Popular Front of Moldova

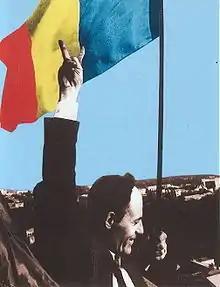
Gheorghe Ghimpu at Parliament on 27 April 1990

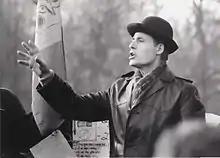
Gheorghe Ghimpu at a Front meeting on 7 March 1991

Elections to the Moldovan Supreme Soviet were held in February–March 1990; while the Communist Party was the only one registered for this contest, opposition candidates were allowed to run as individuals. Together with affiliated groups, the Front won a landslide victory and one of its leaders, Mircea Druc, formed the new government. The Popular Front saw its government as a purely transitional ministry; its role was to dissolve the Moldavian SSR and join Romania. Its militancy grew: at a March 1990 rally, the Front adopted a resolution calling the 1918 Union of Bessarabia with Romania "natural and legitimate"; for pan-Romanians such as Iurie Roșca, unification was the proper outcome of democratisation. The Front helped set up a massive demonstration on 6 May, the Bridge of Flowers, which saw multitudes gather on both sides as eight crossings on the Prut were opened and people crossed freely between Moldova and Romania.